University of Tokyo Library

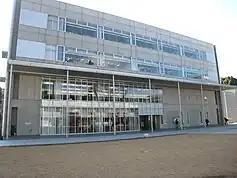
Komaba Library

The current Komaba Library, opened in 2002, serves as the successor to the former building, which had become too small for its growing collections. It functions as the main library for the College of Arts and Sciences at Komaba, catering to the general education of all first-year undergraduate students, as well as second to fourth-year students who decided to study there instead of moving to Hongo for specialised education.